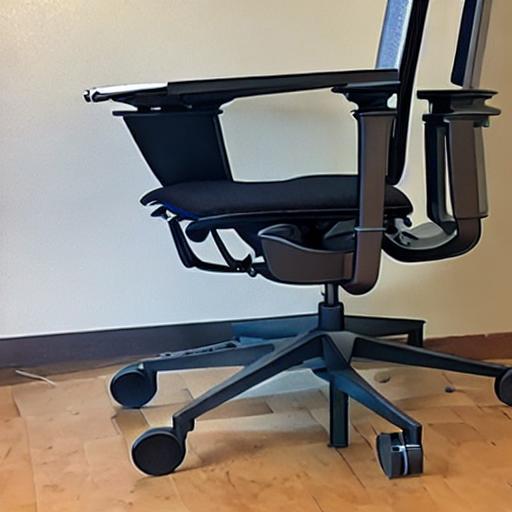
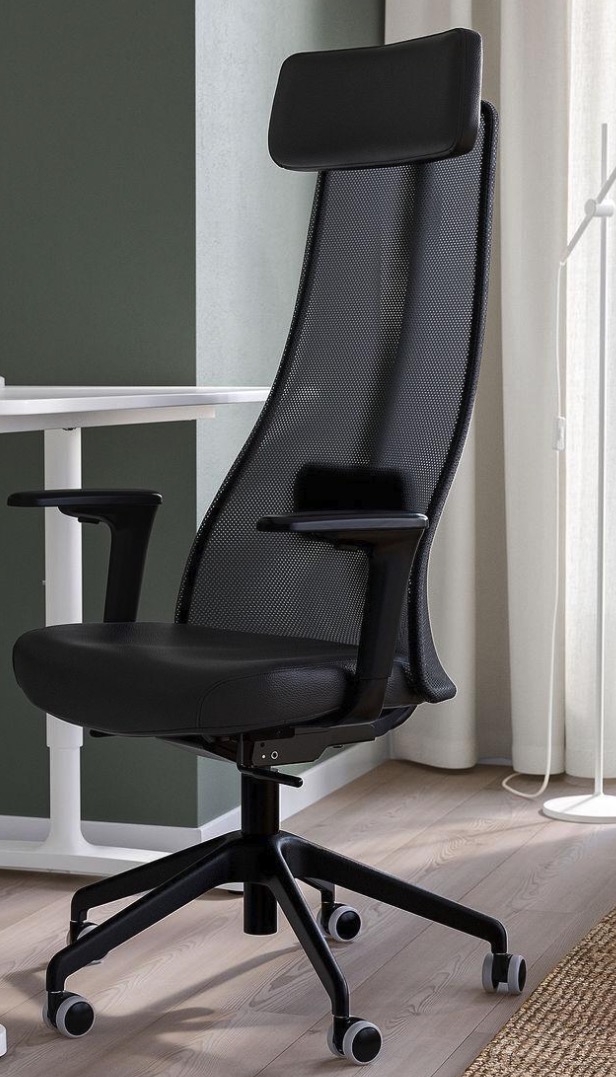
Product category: items_chair
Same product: no